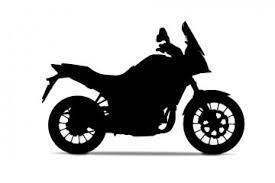
Vehicle type: Motorcycles